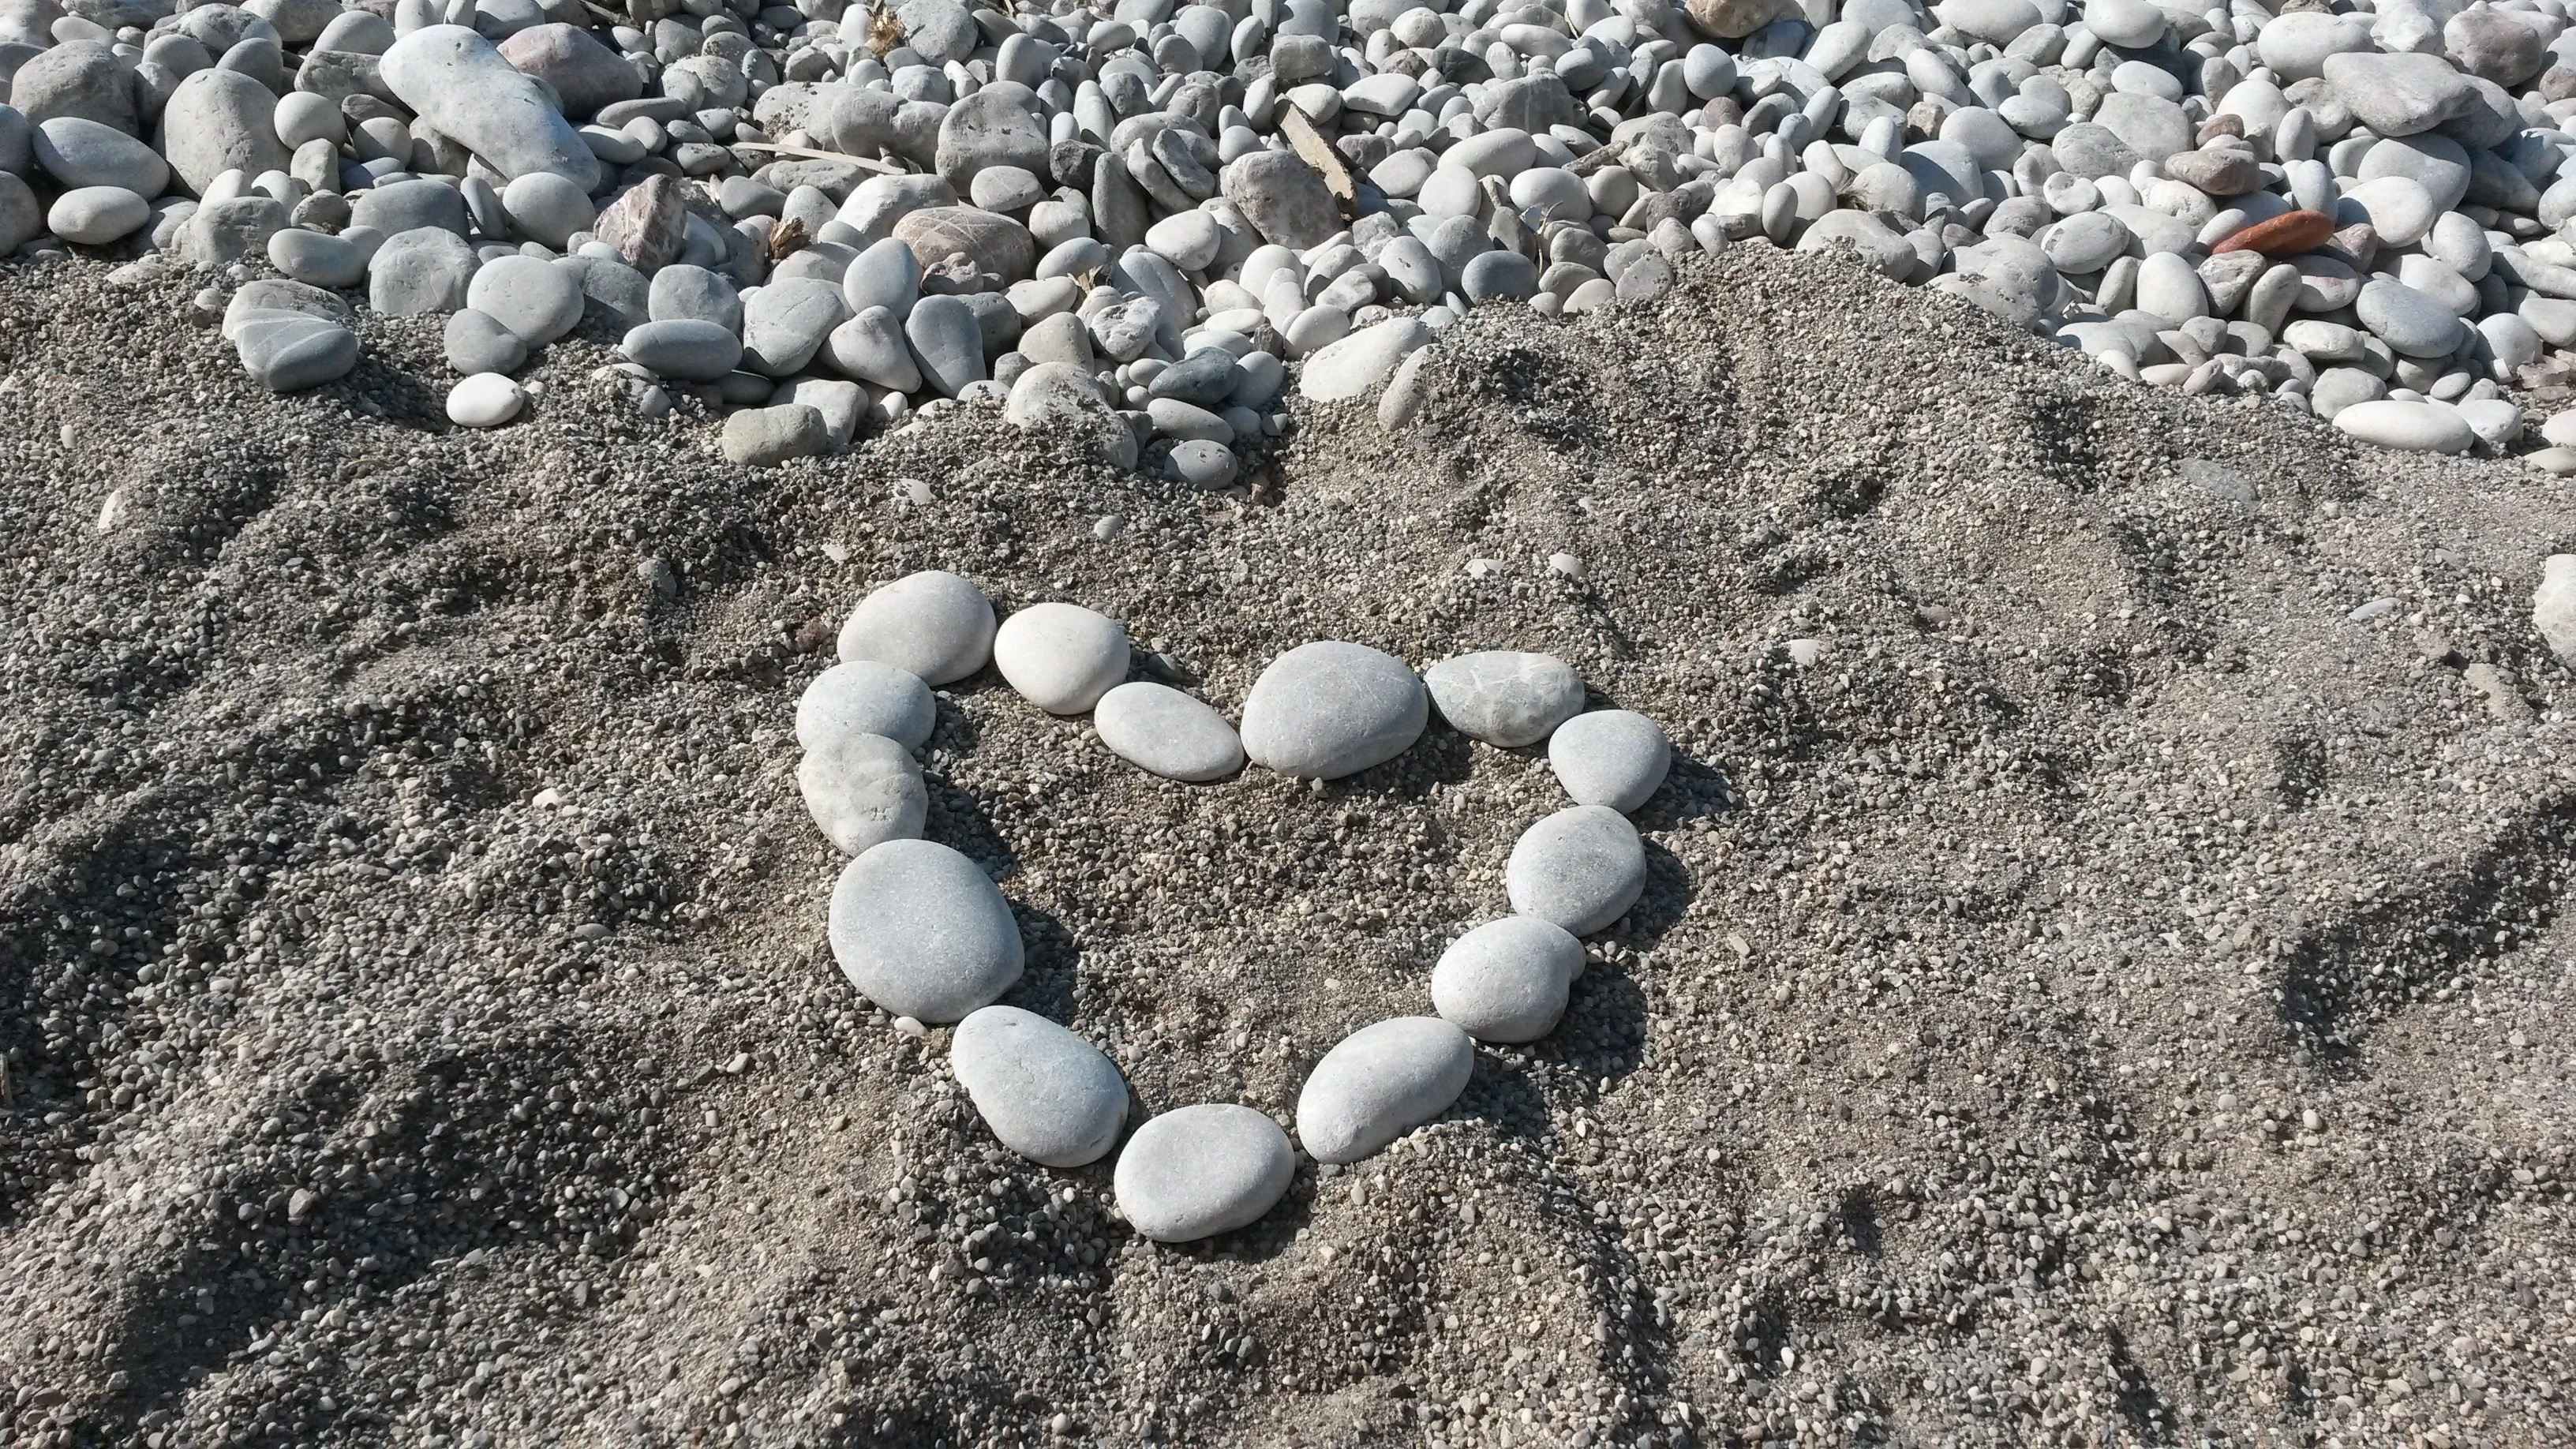
beach, sand, rock, love, heart, pebble, material, heart shape, stones, gravel, boulders, valentine, luck, the heart of